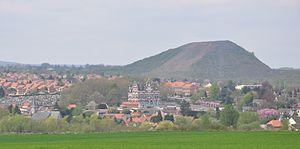
Vue sur le centre du village de Marles-les-Mines,
Marles-les-Mines est une commune française située dans le département du Pas-de-Calais en région Hauts-de-France.